Louise Lovely

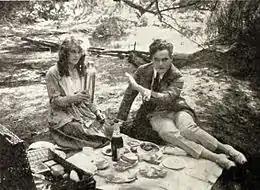
"Bobbie of the Ballet" (1916).

Lovely became one of Universal's major early stars and a challenger to Mary Pickford's status as the golden girl of early silent cinema, but was dropped by the studio in 1918 following a contract dispute. Though she was subsequently picked up by 20th Century Fox, where she starred in a series of Westerns with William Farnum, her career never reached its earlier heights. Over a course of four years, she had appeared in fifty American films.